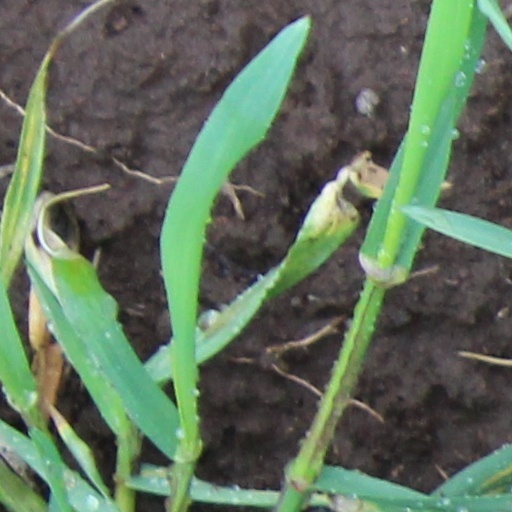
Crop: wheat